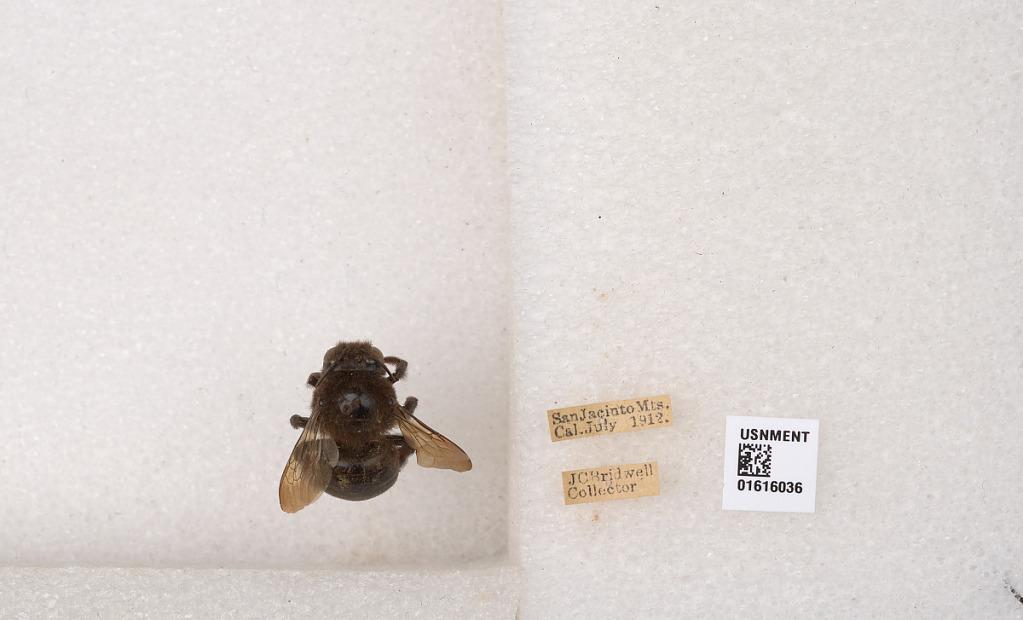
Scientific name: Xylocopa (Notoxylocopa) tabaniformis orpifex Smith
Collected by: J. Bridwell
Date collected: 1912-7-1
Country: United States
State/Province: California
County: Riverside
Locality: San Jacinto Mountains
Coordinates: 33.75, -116.667